Nefarious (film)

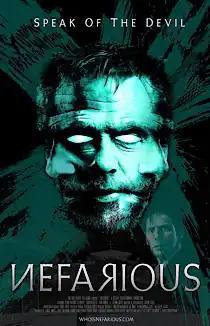
Theatrical release poster

Nefarious is a 2023 American independent Christian horror-thriller film written and directed by Cary Solomon and Chuck Konzelman, based on Steve Deace's 2016 novel "A Nefarious Plot". It stars Jordan Belfi as a psychiatrist who must determine if a convicted death row inmate (Sean Patrick Flanery) is faking his alleged demonic possession. The film was released on April 14, 2023, to mostly negative reviews from critics.